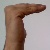
The image shows a hand gesture representing a space in Indian Sign Language.